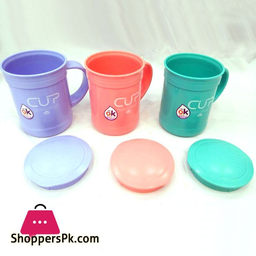
Label: plastic